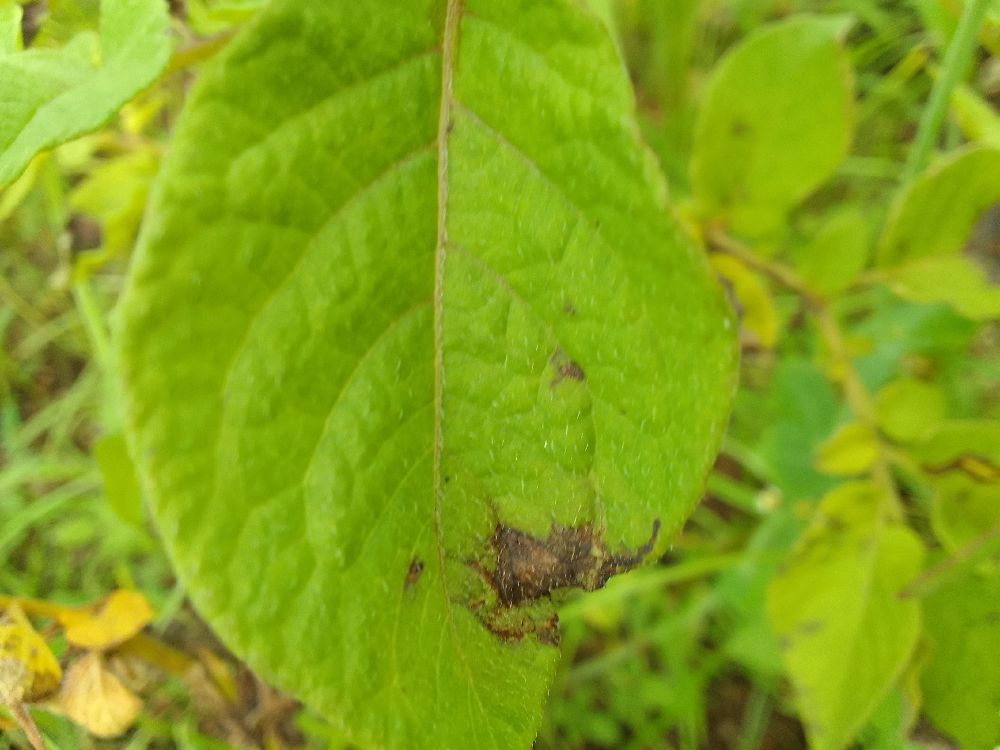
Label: Late blight